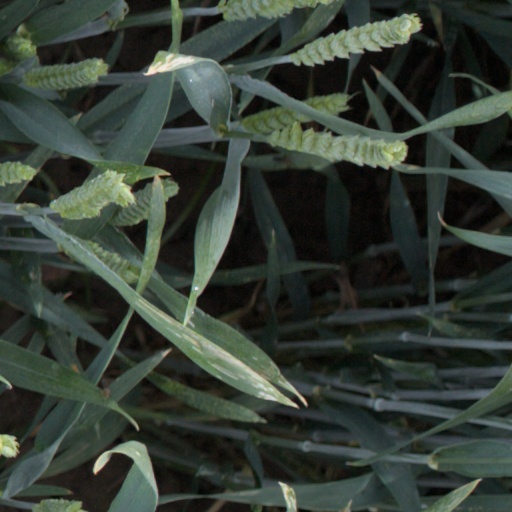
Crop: wheat